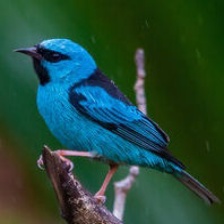
Species: BLUE DACNIS
Scientific name: DACNIS CAYANA